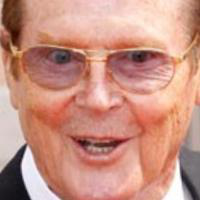
Age group: age 66-80